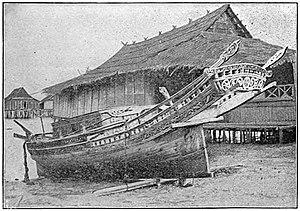
Un lepa, également connu sous le nom de lipa, lepa-lepa ou podlas, est un type de pirogue à bordés chevillés, du peuple Sama-Bajau aux Philippines, en Malaisie et en Indonésie de la famille des vintas.